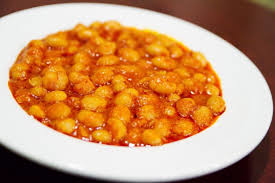
Yemek: kuru_fasulye